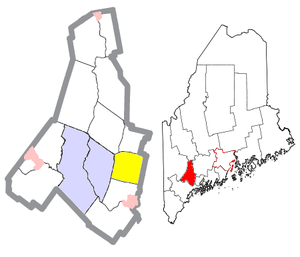
Sabattus est une ville située dans l’État américain du Maine, dans le comté de Androsscoggin.